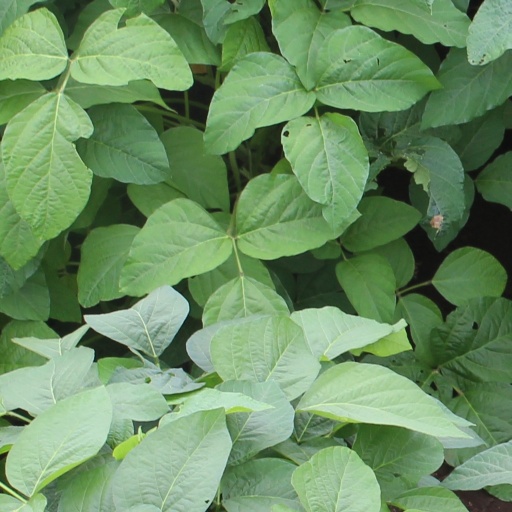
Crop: soybean